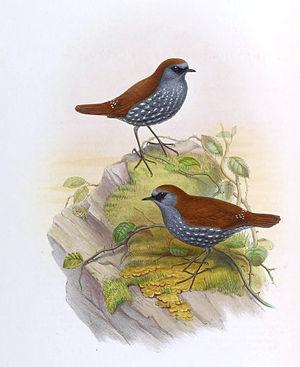
Heteroxenicus est un genre monotypique de passereaux de la famille des Muscicapidae. Il est présent à l'état naturel dans l'Himalaya et les montagnes du Nord du Vietnam.